Pre-Konvoi

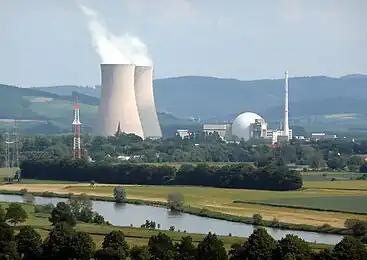
The Grohnde Nuclear Power Station operated a Pre-Konvoi reactor until it was decommissioned in 2021.

Several nuclear reactors in Germany and abroad are referred to as Pre-Konvoi. The term means that these units were produced and constructed before the manufacturer, Kraftwerk Union AG (KWU), switched over to a standardized design for this type of pressurized water reactor.